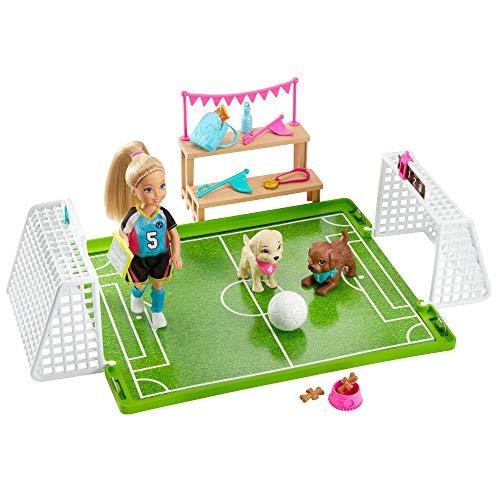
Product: Barbie Dreamhouse Adventures 6-inch Chelsea Doll with Soccer Playset and Accessories
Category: Toys & Games | Dolls & Accessories | Playsets
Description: Young imaginations can play out so many sports stories with Chelsea doll, inspired by Barbie Dreamhouse Adventures, and her soccer playset.
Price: $23.98
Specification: ProductDimensions:13.5x2.8x10.5inches|ItemWeight:10.6ounces|ShippingWeight:15.8ounces(Viewshippingratesandpolicies)|ASIN:B07XB3J7CF|Itemmodelnumber:GHK37|Manufacturerrecommendedage:36months-6years